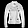
Label: Coat